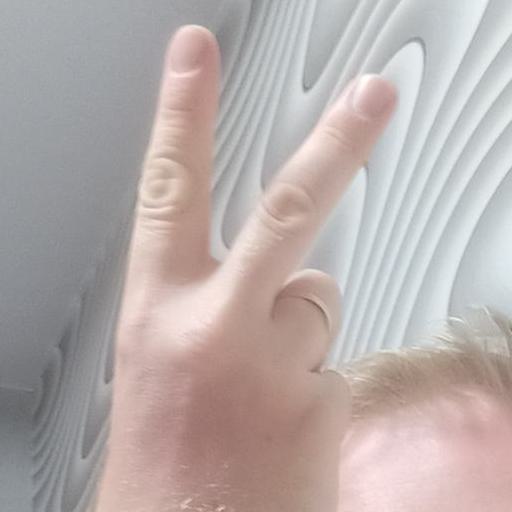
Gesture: peace_inverted